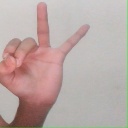
अक्षर: ण